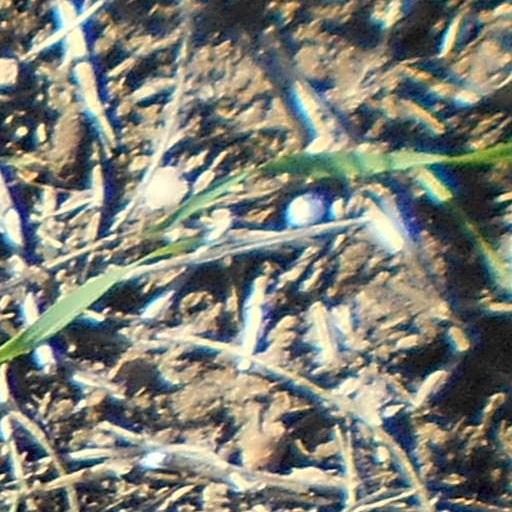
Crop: wheat